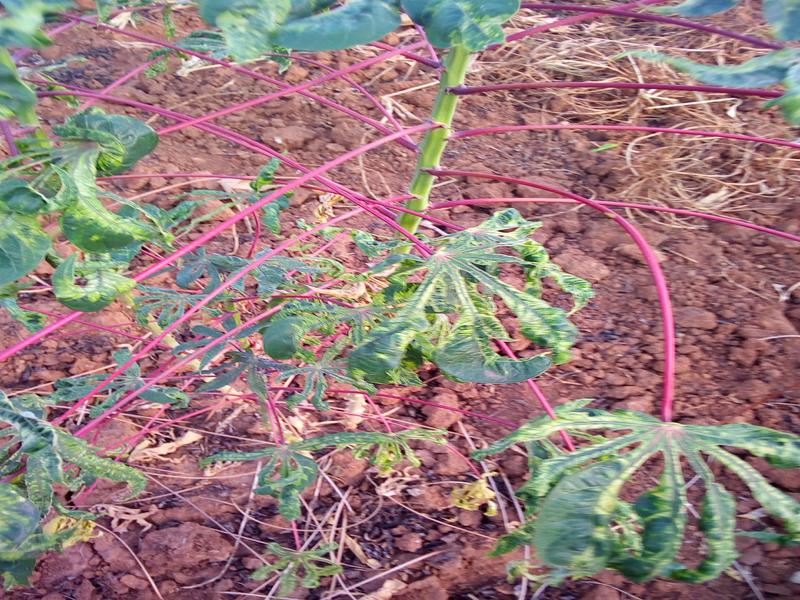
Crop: cassava
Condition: mosaic_disease